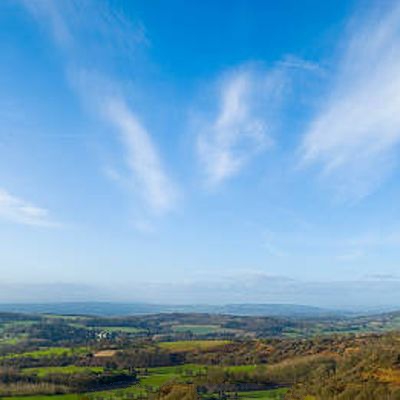
Cloud type: Cirrus (Ci)